Burmese tofu

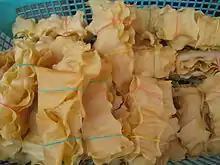
(Burmese tofu crackers) are sold in bundles ready for deep frying.

There is no (as in "French") in the Burmese language; hence, (as in the word "pot") is used in "to hpu", the Burmese version of "tofu".